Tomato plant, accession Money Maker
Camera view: horizontal (90 deg, fisheye); turntable rotation: 270 degrees
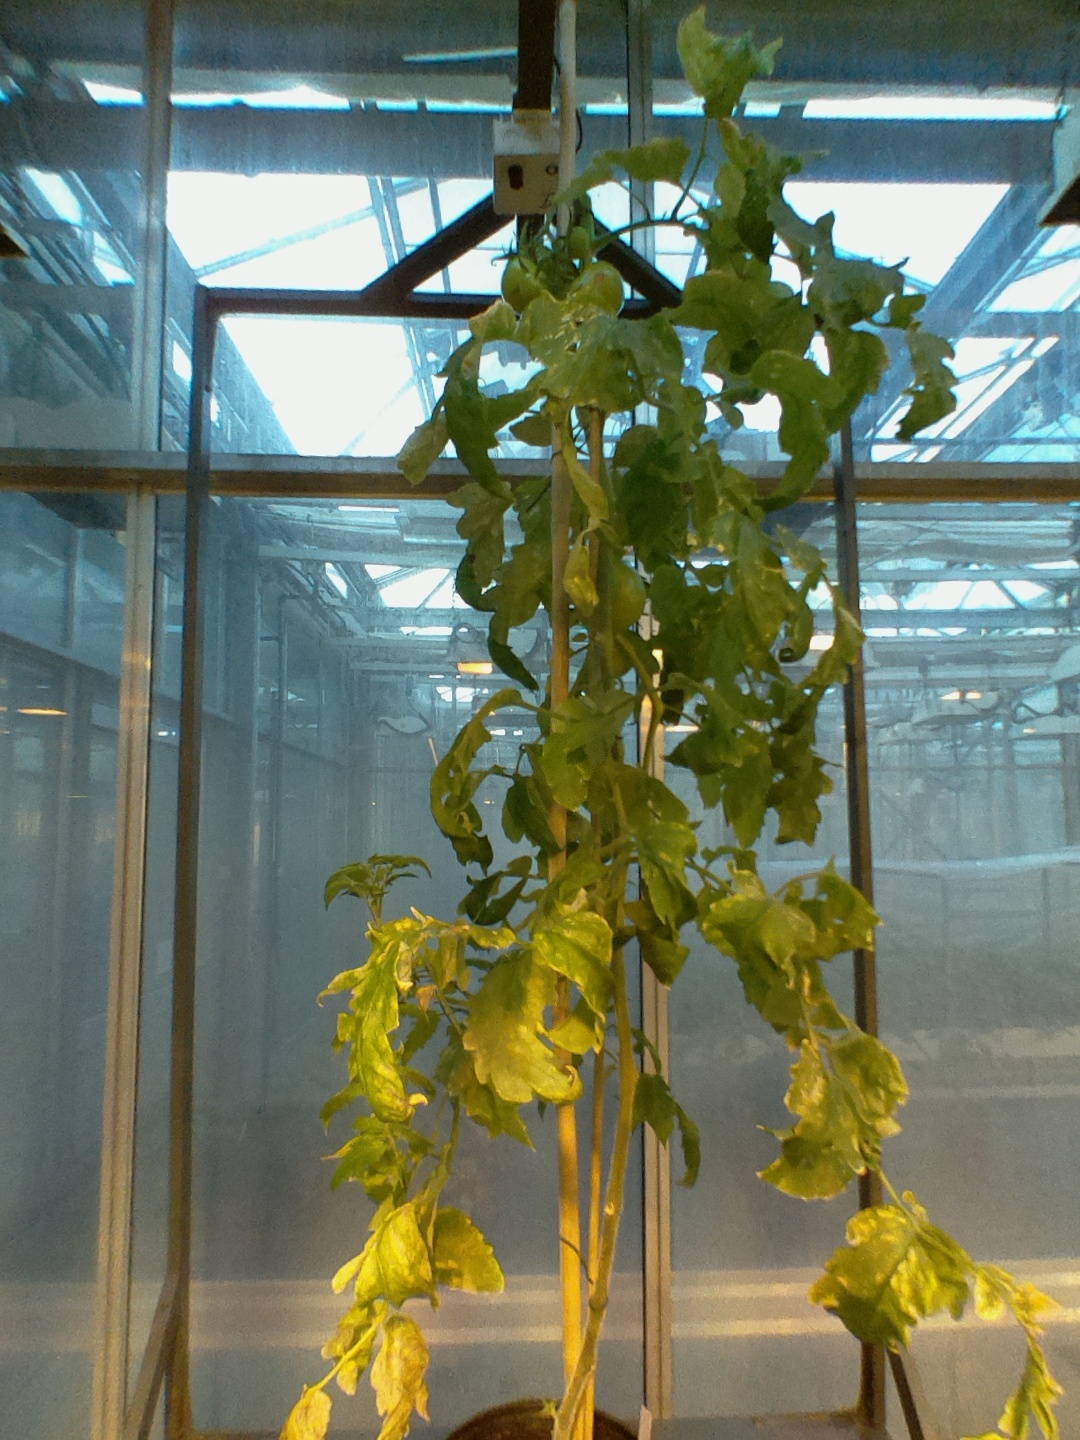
BBCH growth stage 78: 80% -90% of final fruit size